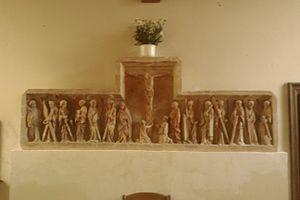
Retable de la Crucifixion, XVe
Chevry est une ancienne commune française, située dans le département de la Manche en région Normandie, peuplée de 112 habitants, commune déléguée au sein de Moyon-Villages depuis le 1ᵉʳ janvier 2016.
Moyon Villages est une commune française située dans le département de la Manche en région Normandie. Elle est créée le 1ᵉʳ janvier 2016 par la fusion de trois communes, sous le régime juridique des communes nouvelles. Les communes de Chevry, Le Mesnil-Opac et Moyon deviennent des communes déléguées.